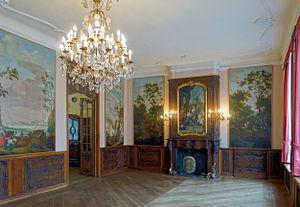
Salle des fêtes du musée Couven à Aix-la-Chapelle.
Le style Liège-Aix est une variante régionale de l'art mobilier baroque, qui prospéra essentiellement dans la seconde moitié du XVIIIᵉ siècle dans les villes de Liège, Aix-la-Chapelle et Maastricht mais également ailleurs dans la principauté de Liège. Le style est étroitement lié aux style Régence, Louis XIV, XV et XVI mais diffère de ces styles français car une des caractéristiques est la prédilection qu'elle porte à l'emploi du chêne, à la différence de la création française qui cherche la diversité des matières et est souvent séduite par la polychromie et l'utilisation du nacre et de l'argent, à laquelle recourent plus rarement les artistes liégeois.